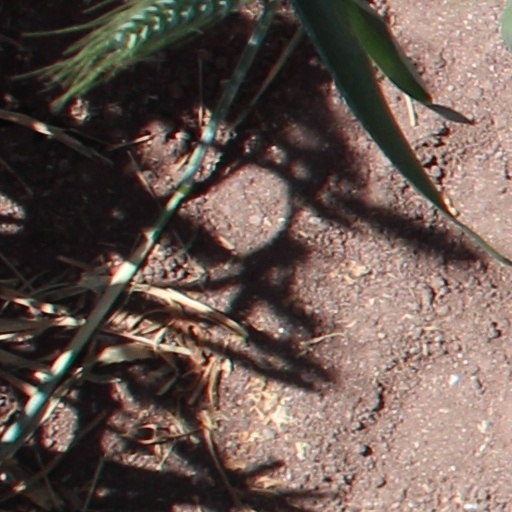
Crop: wheat